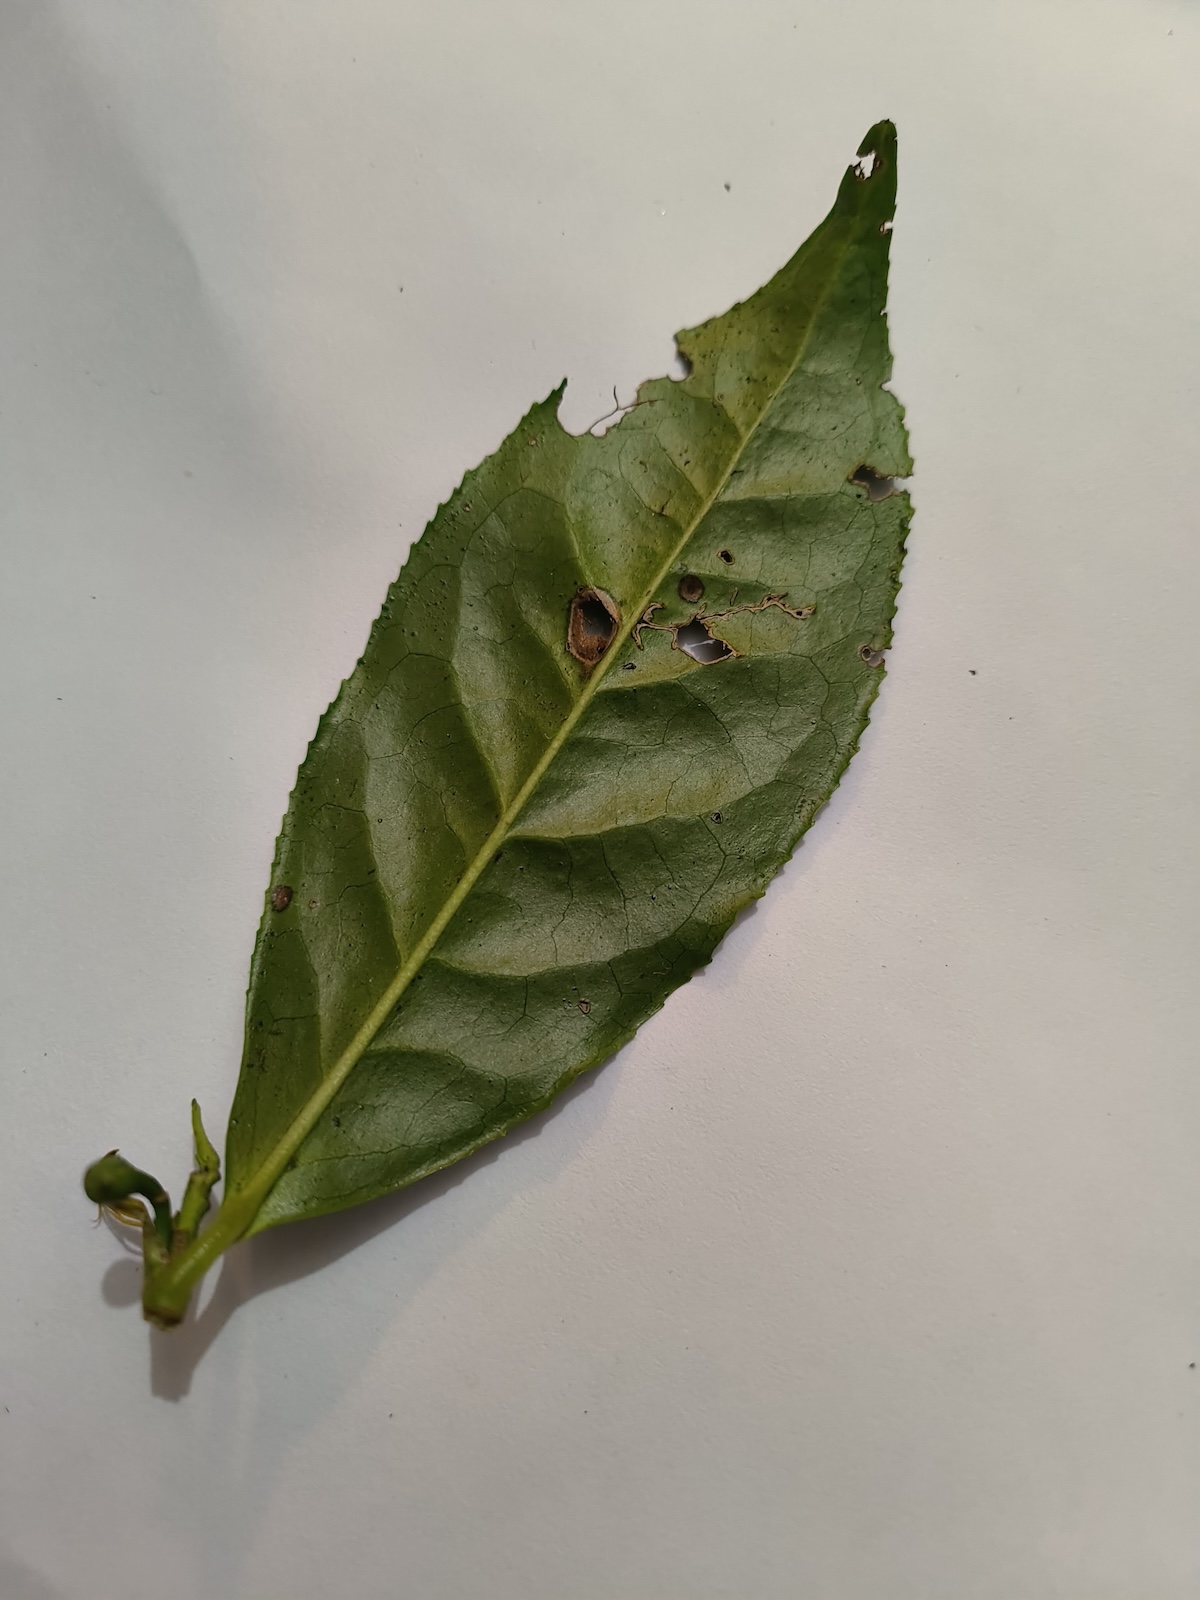
Label: Gray Blight